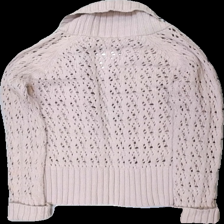
View: back
Type: Cardigan
Category: Ladies
Brand: Not in the list
Colors: Pink
Material: 80% bomull 20% akryl
Pattern: Transparent
Cut: V-collar
Size: L
Season: All
Stains: Minor
Damage: smutsigt
Damage location: bottom right
Damage 2: smutsigt
Damage 2 location: top right
Damage 3: smutsigt
Damage 3 location: top left
Price range: <50
Recommended usage: Export
Description: stickad cardigan